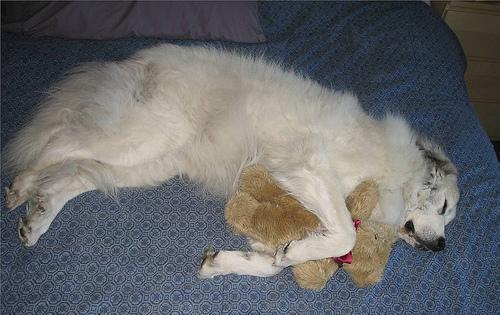
Great_Pyrenees